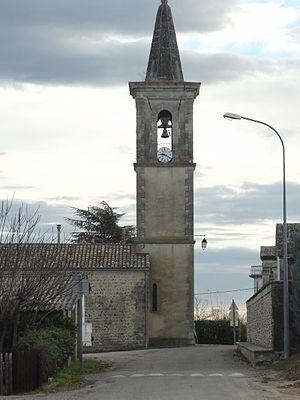
La Brillanne est une commune française, située dans le département des Alpes-de-Haute-Provence en région Provence-Alpes-Côte d'Azur.